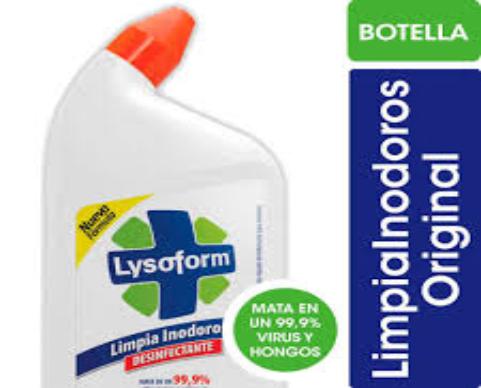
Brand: lysoform
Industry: Necessities